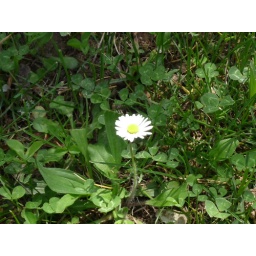
A white cute flower, alone in the grass. I love this picture ^^.